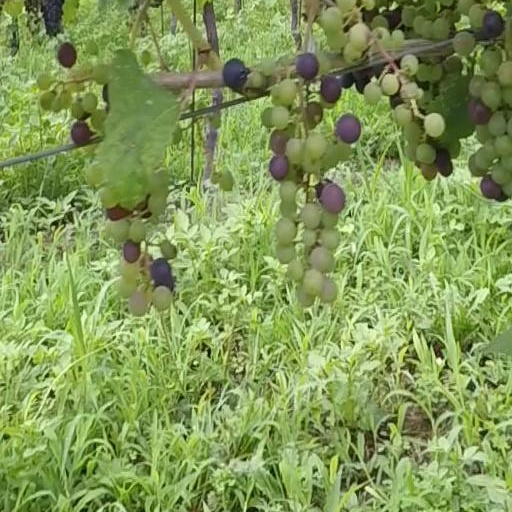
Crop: grape